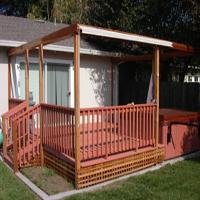
Weather: sun or clear